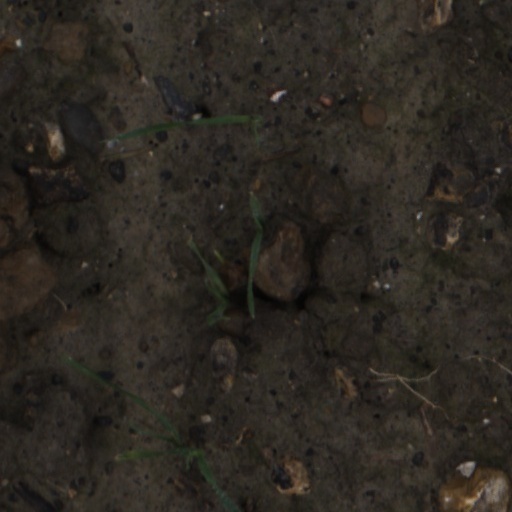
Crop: wheat